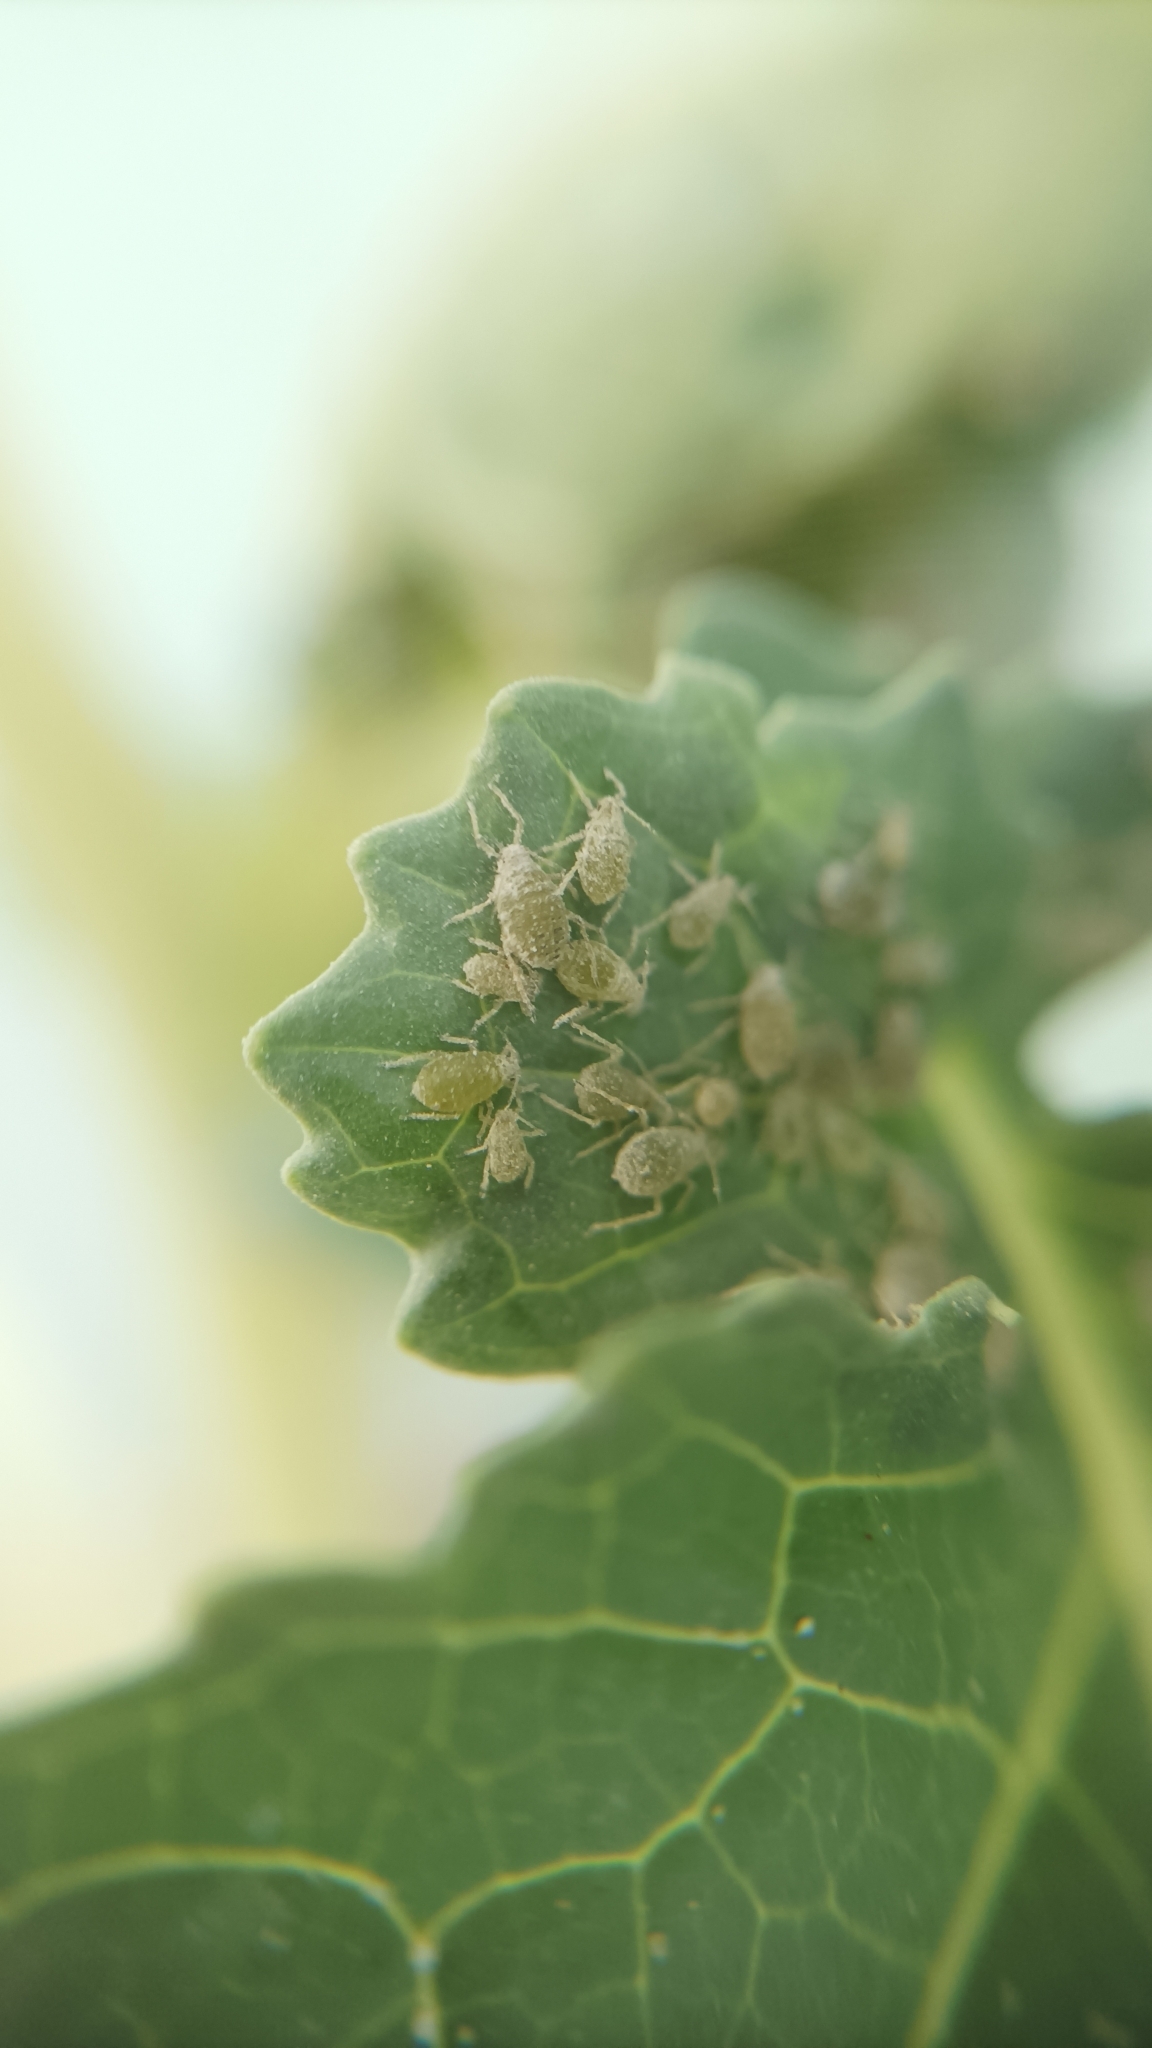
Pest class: cabbage_aphid